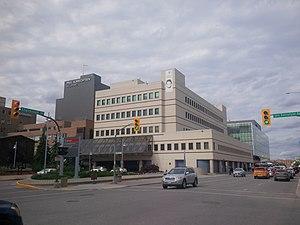
Hôpital pour enfants de Winnipeg